Paul W. Baade

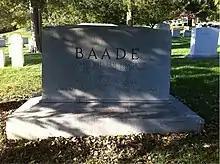
The grave of Major General Paul W. Baade at Arlington National Cemetery

Baade was then appointed Professor of Military Science & Tactics at Boston University and remained in this capacity until summer 1923, when he entered the course at the Army Command and General Staff College at Fort Leavenworth, Kansas. Following his graduation one year later, he served in the Office of the Chief of Infantry under Major General Charles S. Farnsworth until he was sent to the Junior course at the Army War College in Washington, D.C., in June 1928. During his service in Washington, Baade also served as Army Athletic Officer during the 1924 Army-Navy football game.